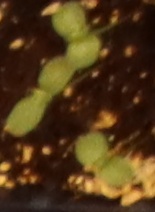
Label: Flax